Le roi l'a dit

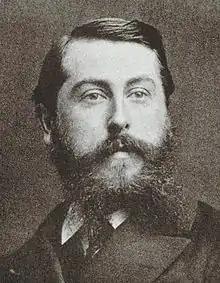
Léo Delibes

Le roi l'a dit ("The King Has Spoken") is an opéra comique in three acts by Léo Delibes to a French libretto by Edmond Gondinet. It is a lively comedy, remarkably requiring 14 singers – six men and eight women. The libretto had first been offered in 1871 to Offenbach. The title also went through various permutations ("Le Talon rouge", "Si le Roi le savait", "Le Roi le sait") before settling on its final name. The 1885 revival brought further modifications to the libretto.